Darby Creek (Pennsylvania)

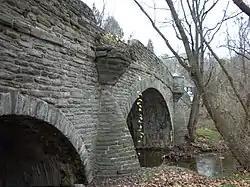
A bridge over Darby Creek in Radnor Township

The elevation near the mouth of Darby Creek is above sea level. The elevation of the creek's source is between above sea level. The gradient of the creek for its first is per . For the next , the gradient of the creek is per . For the last , the gradient is only a few feet per mile.